Hot Potato (1976 film)

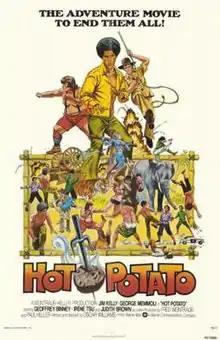
Theatrical release poster

Hot Potato (also known as Twist the Tiger's Tail) is a 1976 American action film written and directed by Oscar Williams. The film was a Fred Weintraub and Paul Heller production starring Jim Kelly, who also arranged his own fight scenes. "Hot Potato" was filmed on location in Chiang Mai, Thailand. It is a follow-up to "Black Belt Jones". The film was distributed by Warner Bros. Pictures.